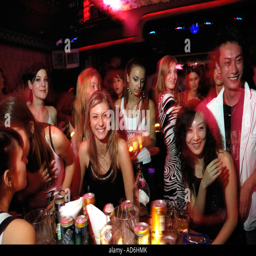
people of different nationalities at a nightclub .